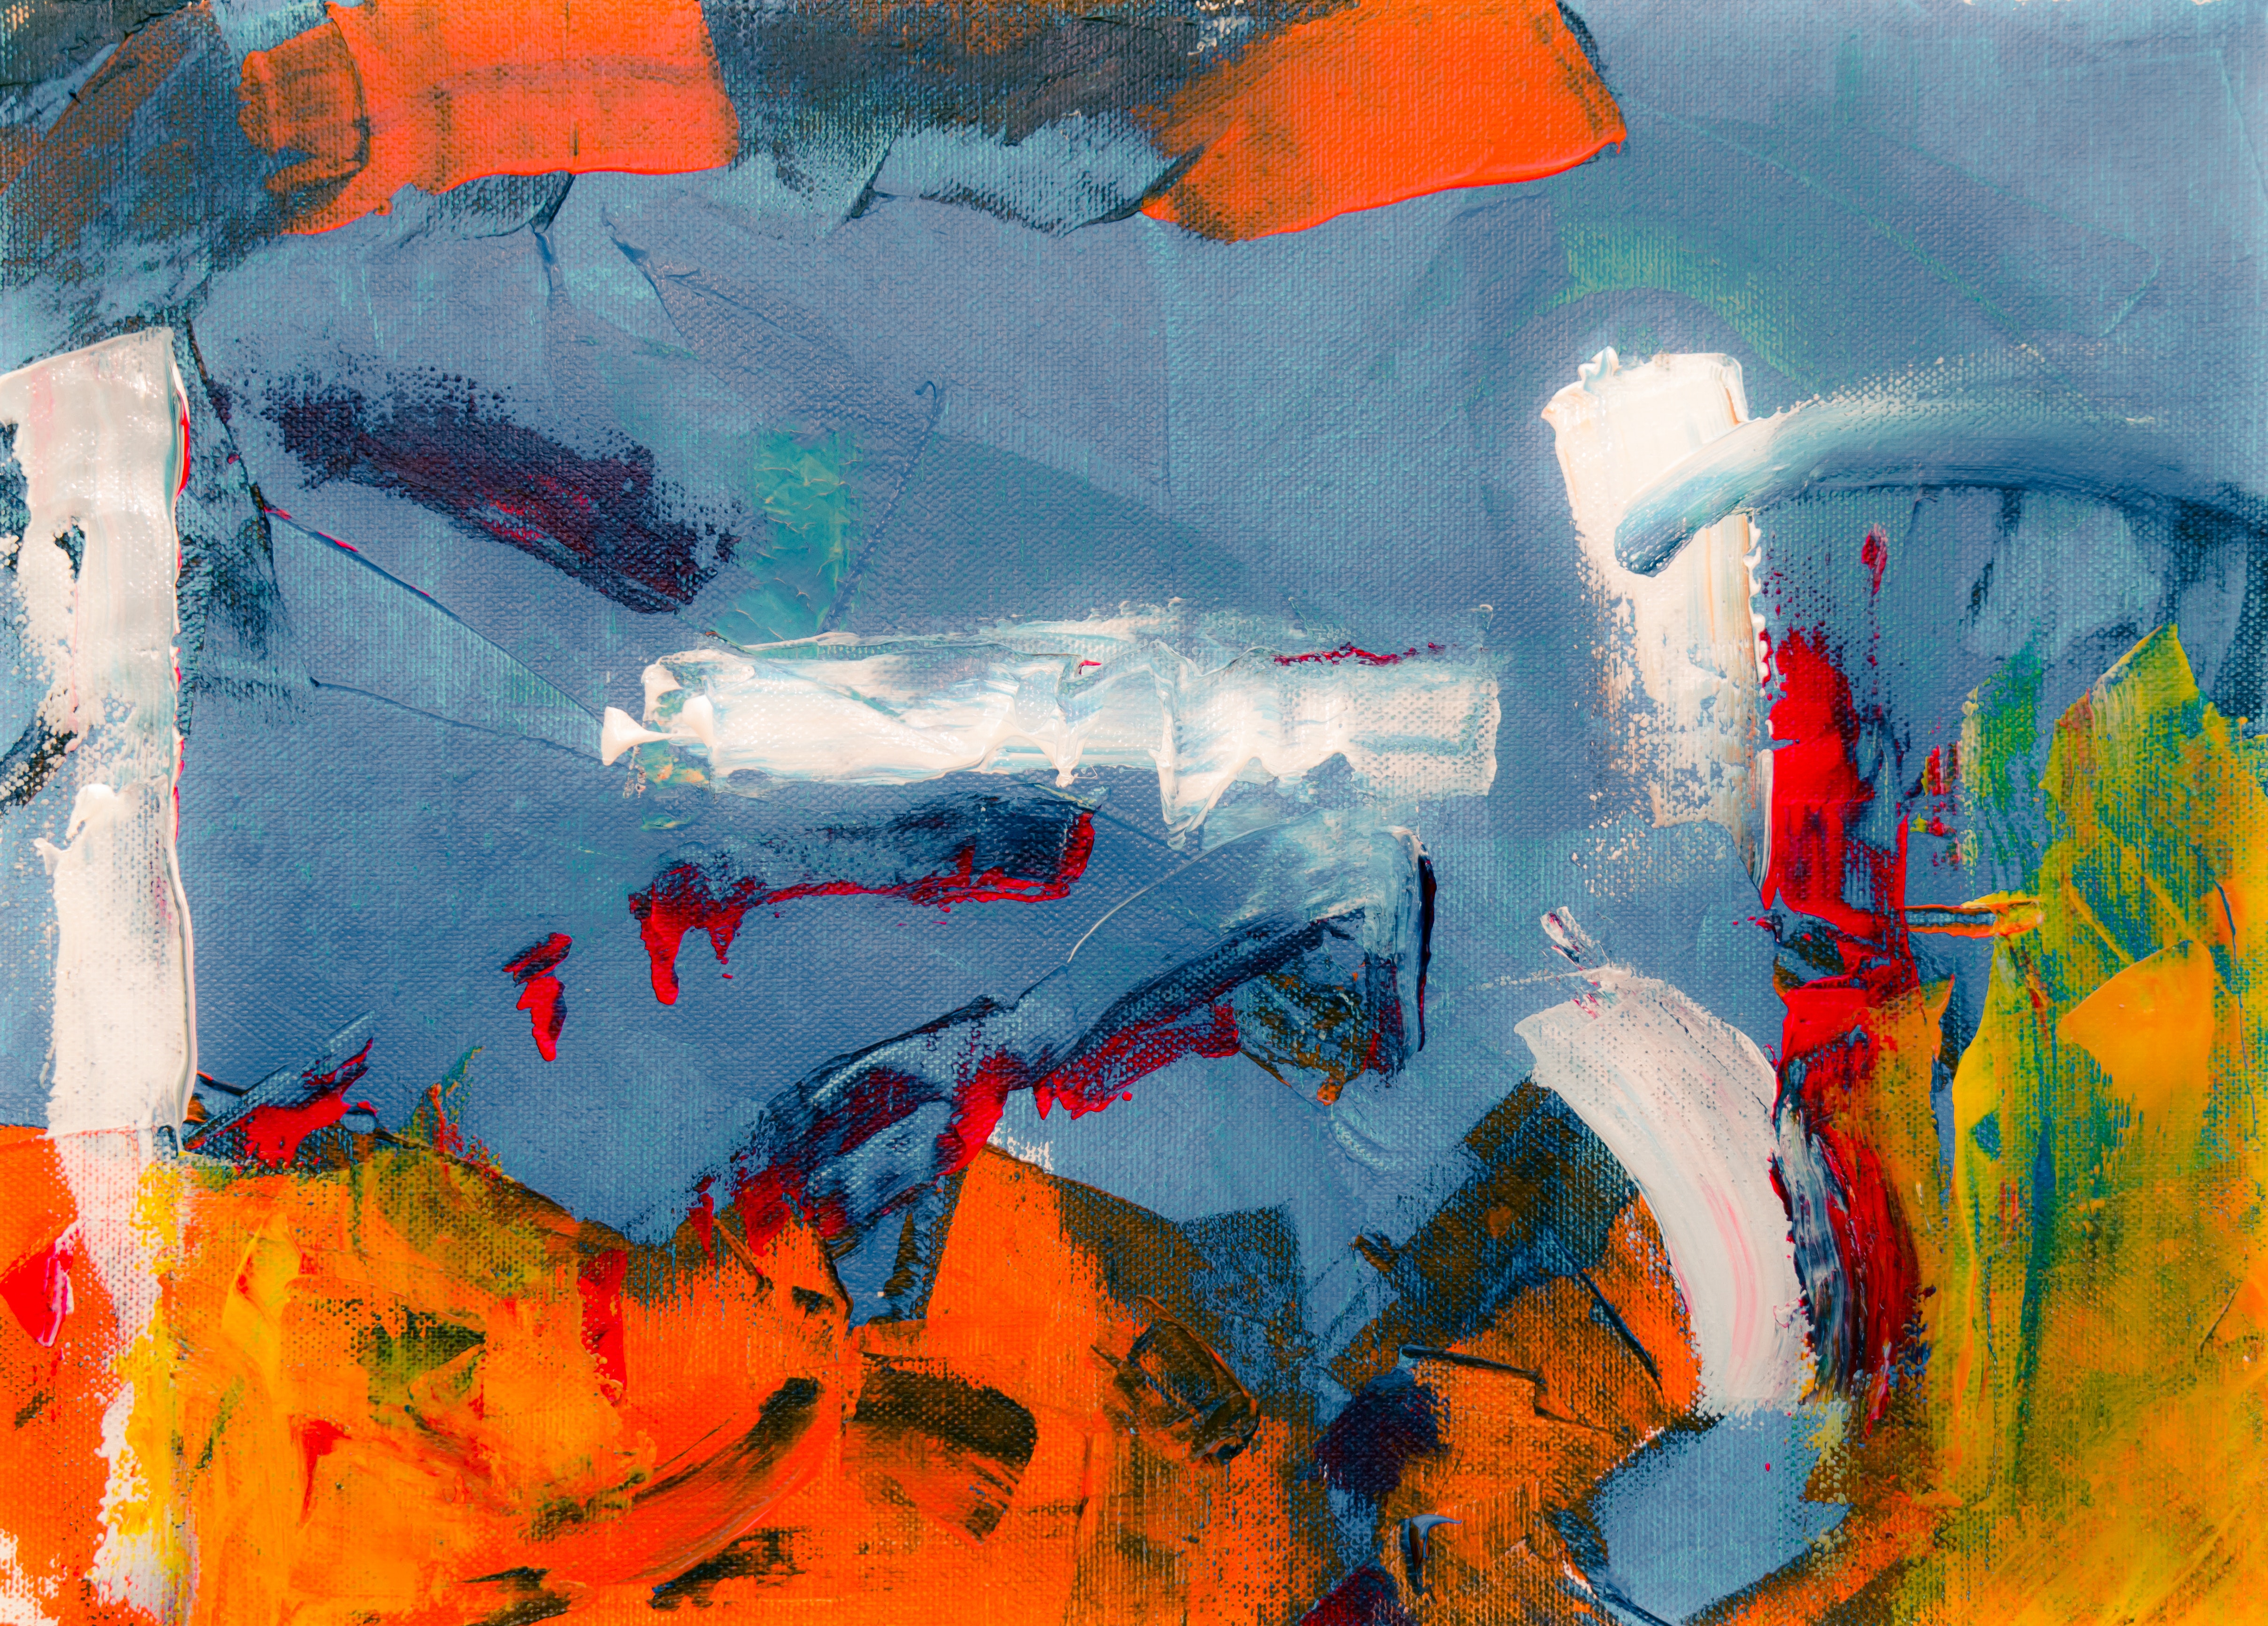
painting, modern art, blue, acrylic paint, art, watercolor paint, visual arts, orange, paint, artwork, illustration, child art, graphics